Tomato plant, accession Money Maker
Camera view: vertical (180 deg); turntable rotation: 210 degrees
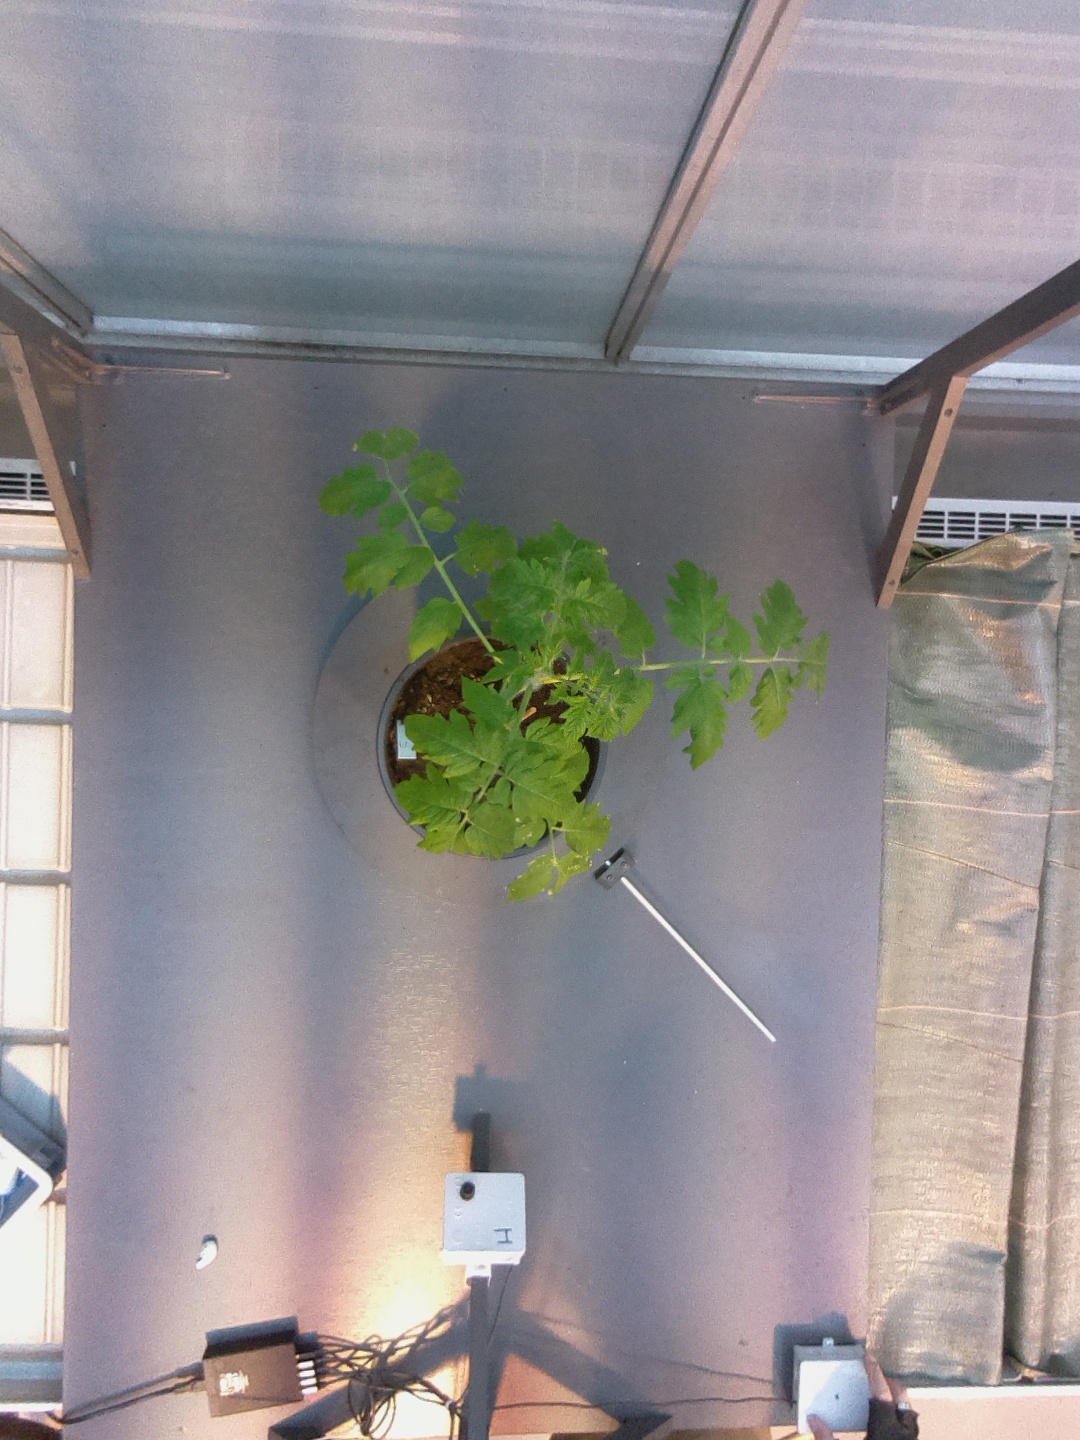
BBCH growth stage 14: 8 of true leaves visible